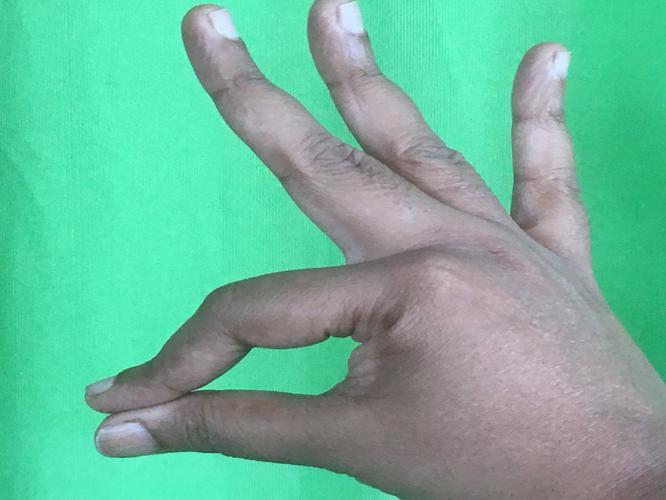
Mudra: Hamsasyam
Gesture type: single_hand